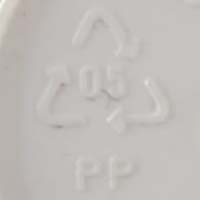
Plastic recycling code class: 5_polypropylene_PP